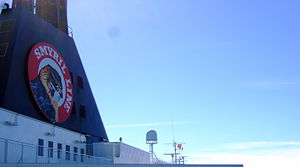
Smyril Line / Galleri
"Smyril Line er et færøsk shippingselskab, der forbinder Færøerne med Danmark og Island. Tidligere sejlede det også til Norge og Storbritannien. ""Smyril"" er færøsk for dværgfalk.